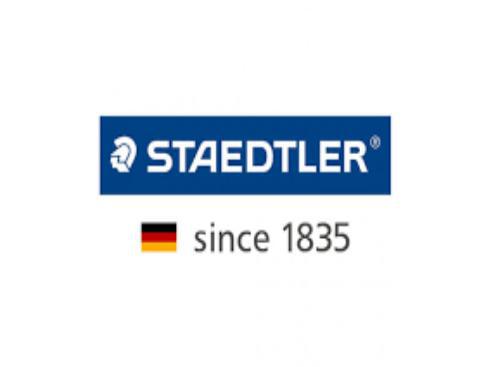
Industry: Necessities